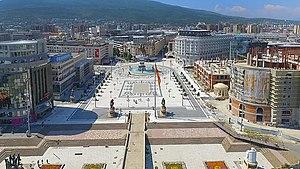
La place de Macédoine est la place centrale de Skopje, la capitale de la République de Macédoine du Nord. Elle couvre 18 500 m², ce qui en fait la plus vaste place du pays.